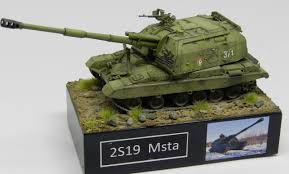
Label: Self Propelled Artillery